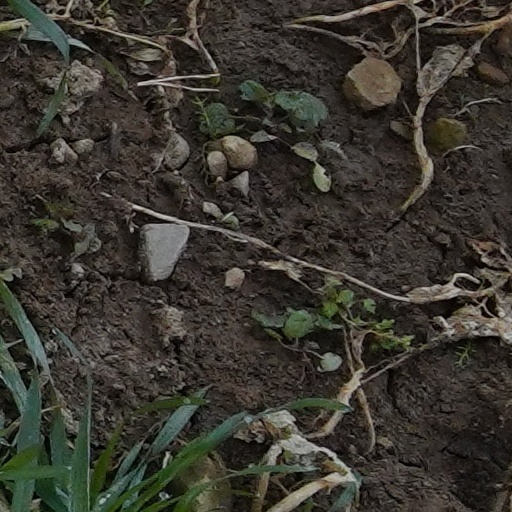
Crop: wheat